Keratoconus

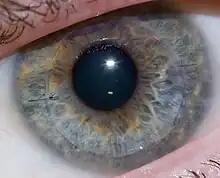
Cornea transplant after one year of healing; two stitches are visible

Scleral lenses are sometimes prescribed for cases of advanced or very irregular keratoconus; these lenses cover a greater proportion of the surface of the eye and hence can offer improved stability. Easier handling can find favor with people with reduced dexterity, such as the elderly.